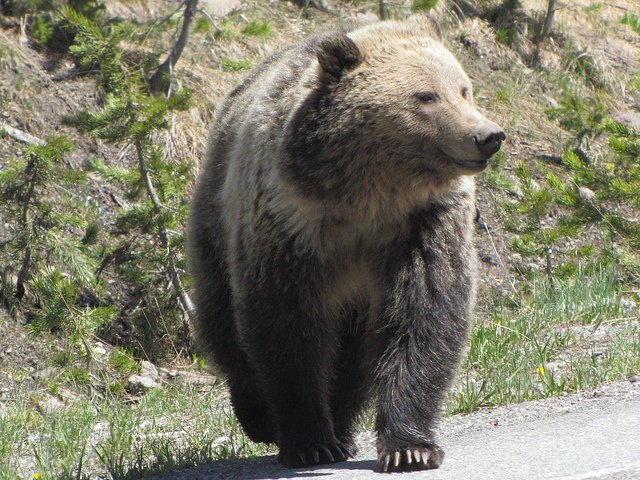
A very large furry bear walking near a road.
The bear is roaming freely out of the wilderness into the road.
A large brown bear is standing near the grass.
A bear walks onto a road from the adjacent hill.
A large brown bear walking along a road next to a lush hillside.